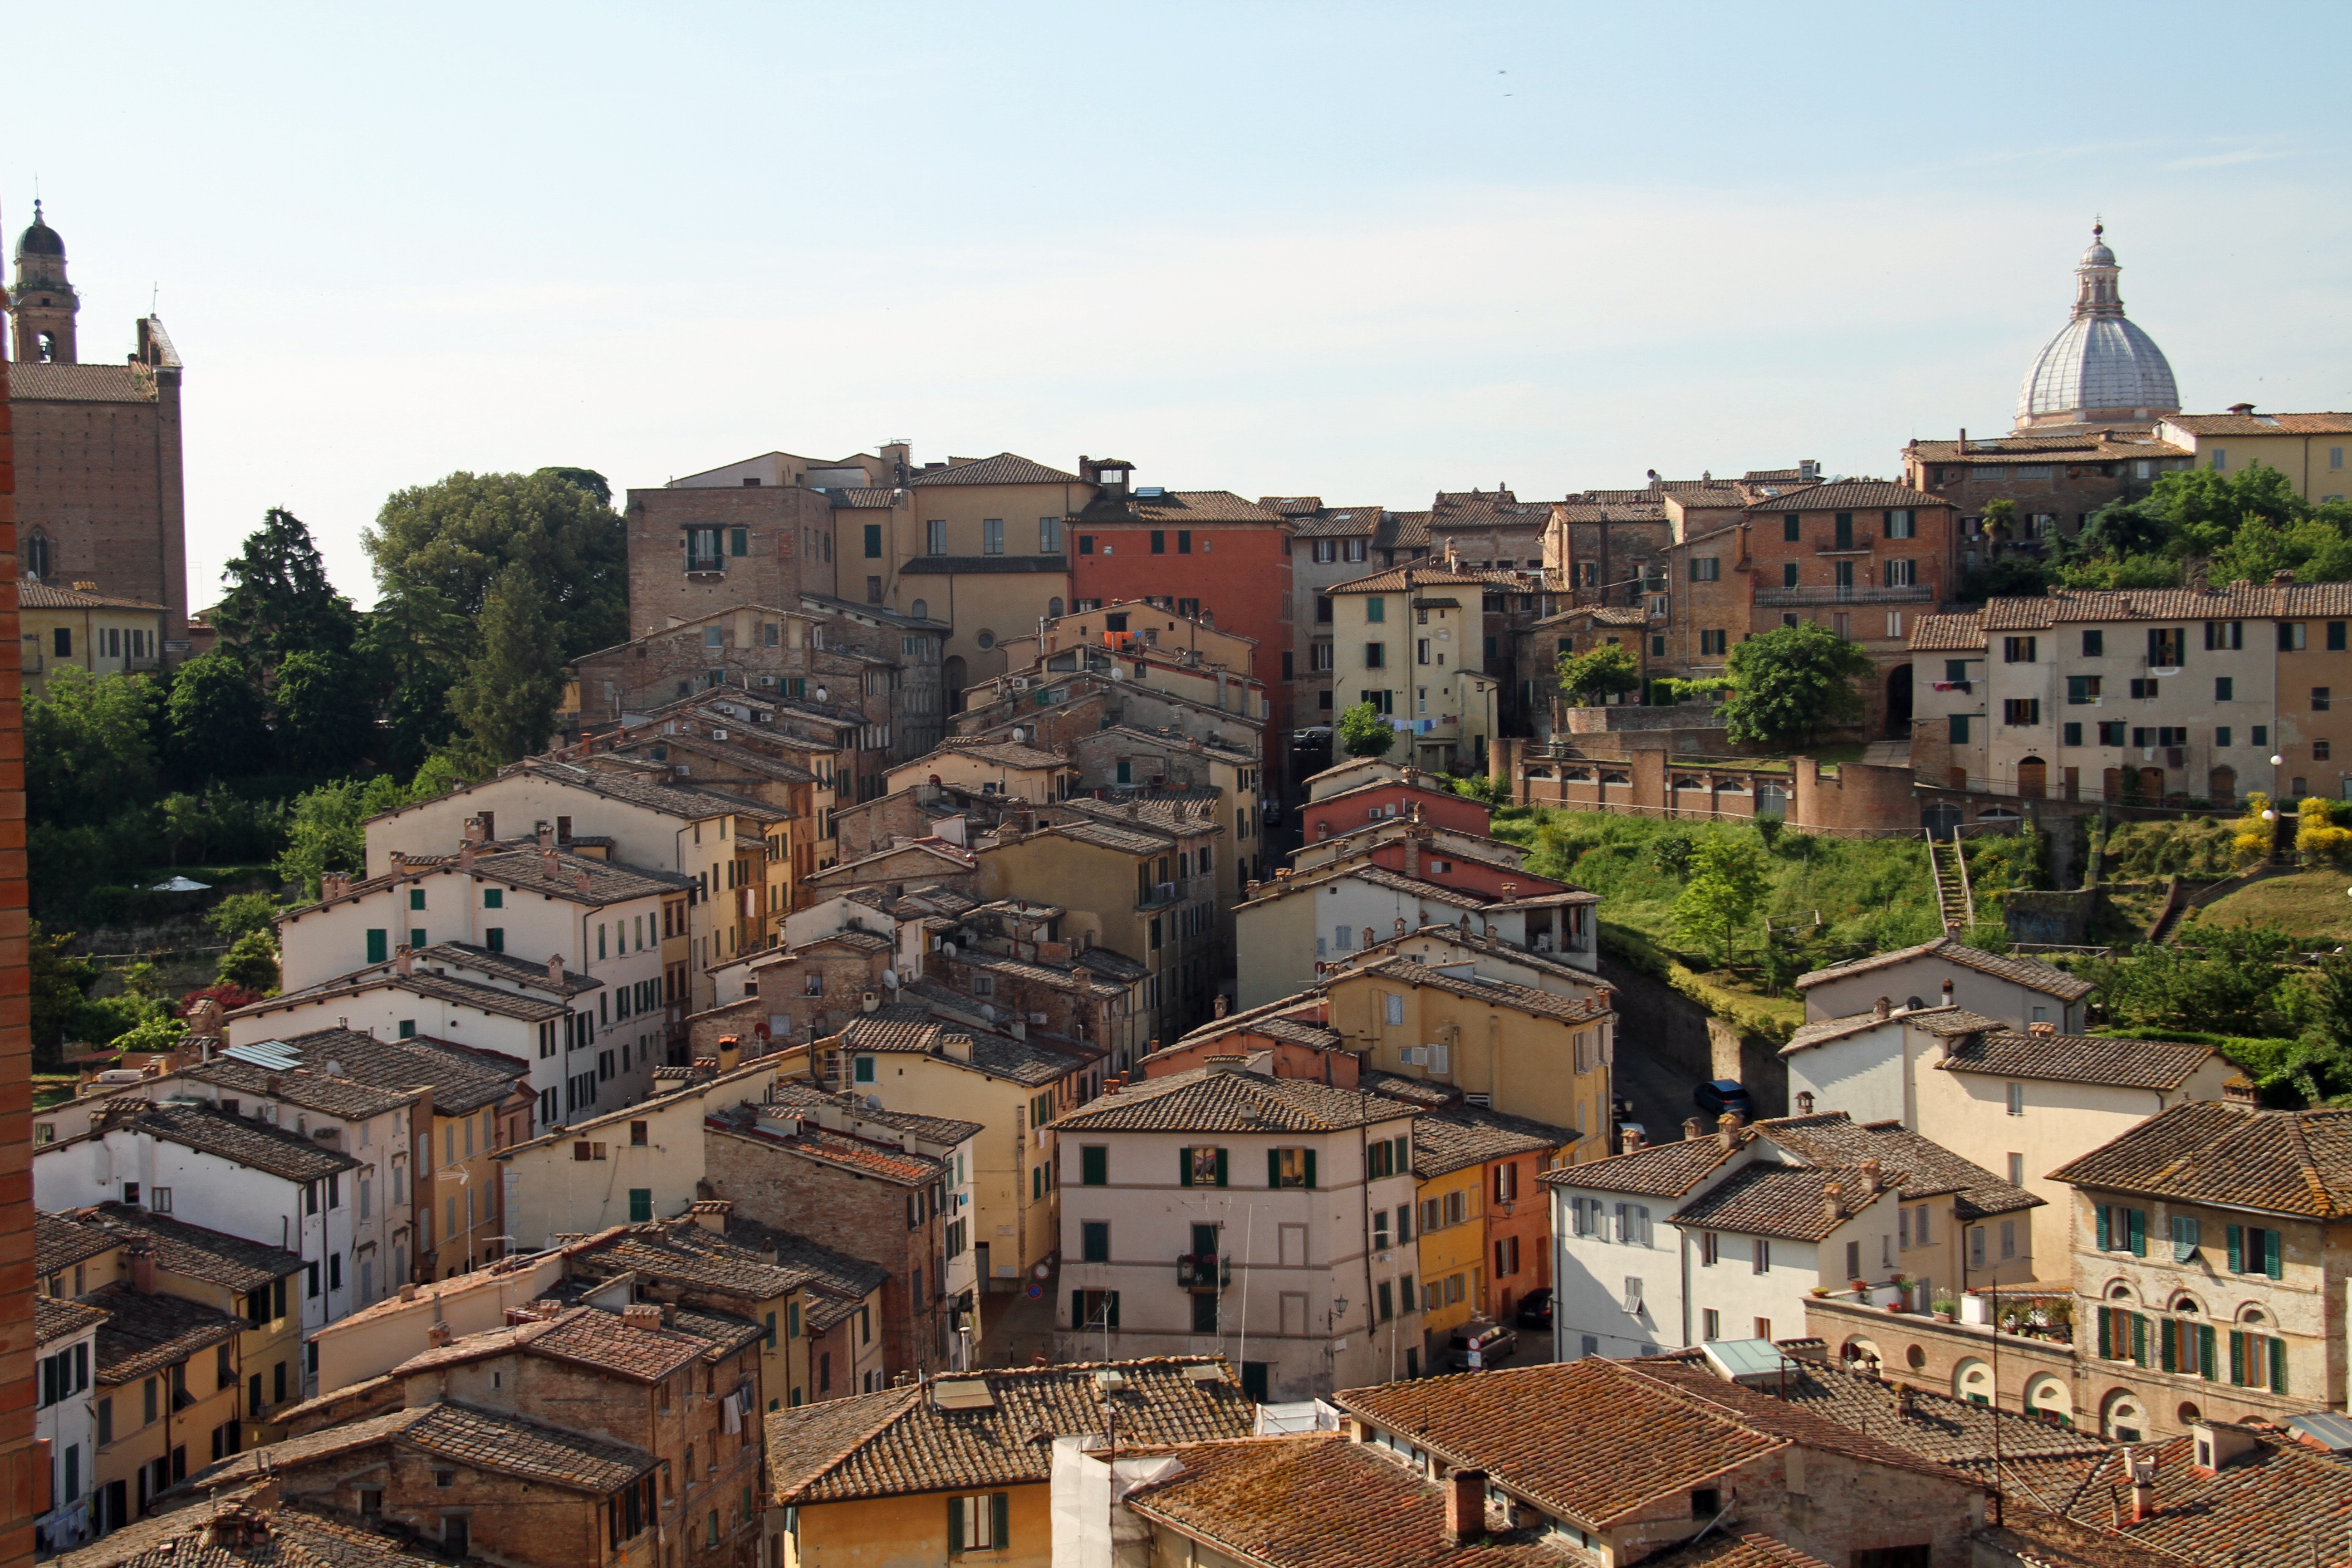
architecture, skyline, town, city, cityscape, panorama, downtown, village, italy, tuscany, italian, siena, neighbourhood, ancient rome, urban area, ancient history, residential area, geographical feature, human settlement